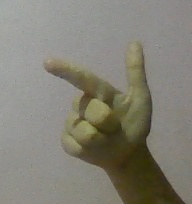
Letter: yaa